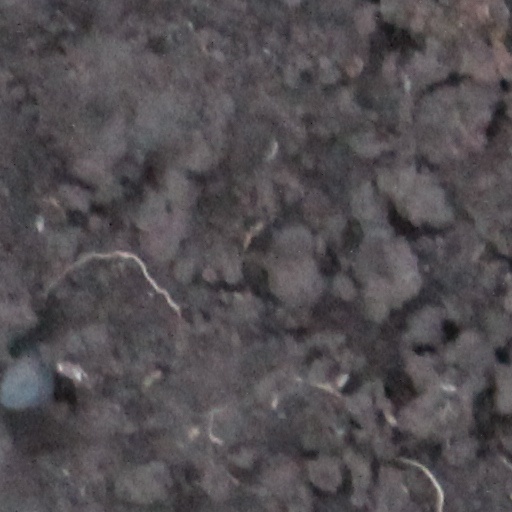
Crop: wheat